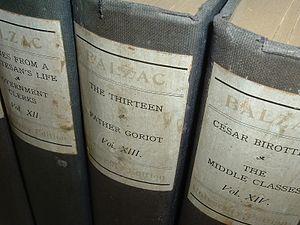
La Théorie de la démarche est un essai d’Honoré de Balzac, paru en 1833 dans L'Europe littéraire. C’est la deuxième partie de l’ensemble Pathologie de la vie sociale, un modèle du talent d’observateur de Balzac, mais aussi de ses préoccupations philosophiques. En 1832, alors qu’il achevait la notice biographique sur Louis Lambert, l’auteur de La Comédie humaine menait de front la correction de La Peau de chagrin et songeait à un essai sur les forces humaines.
Un homme d’affaires est une nouvelle d’Honoré de Balzac, parue en 1844, aux éditions Hetzel sous le titre Les Roueries d’un créancier, et republiée quelques mois plus tard dans le journal Le Siècle.
Madame Firmiani est une nouvelle d’Honoré de Balzac, parue d’abord en février 1832 dans la Revue de Paris, puis éditée en 1835 par Madame Béchet, puis en 1839 chez l’éditeur Charpentier, dans Scènes de la vie parisienne de La Comédie humaine. Dans l’édition finale de Furne, Balzac l'a rangée dans les Études de mœurs dans la section Scènes de la vie privée.